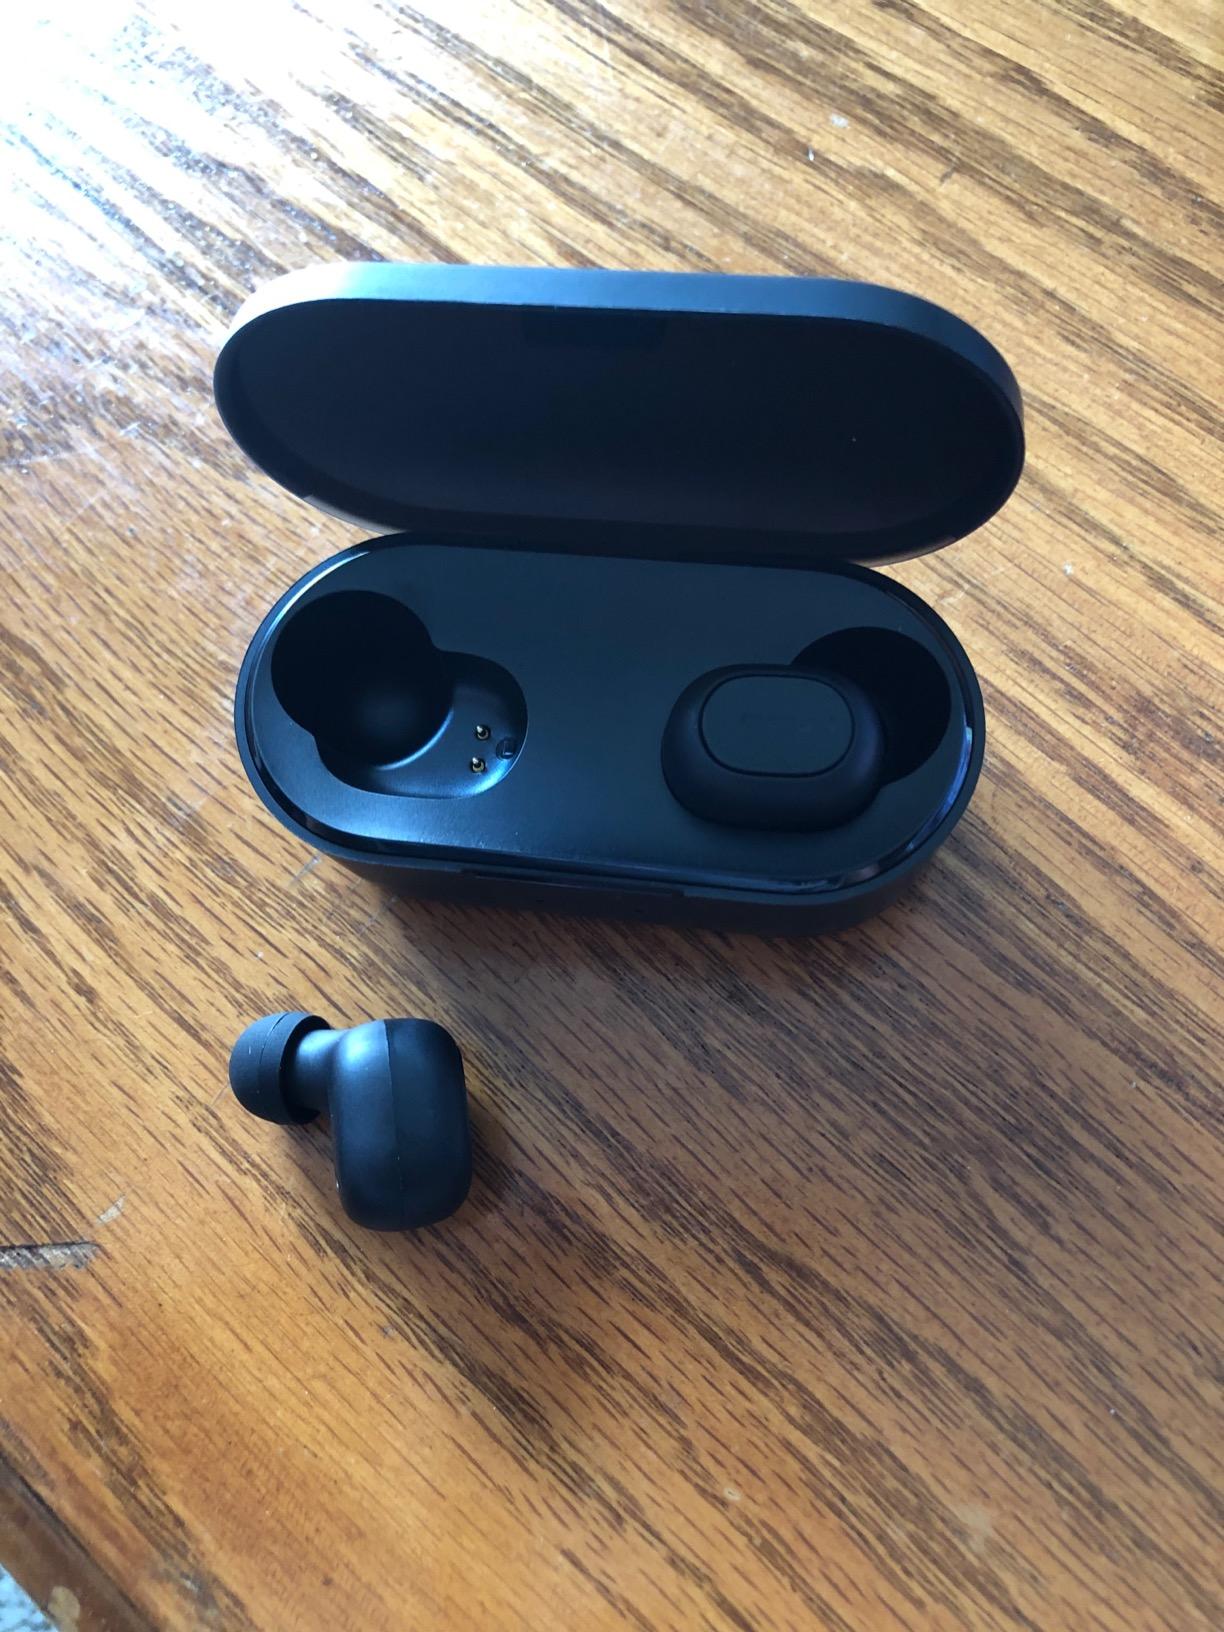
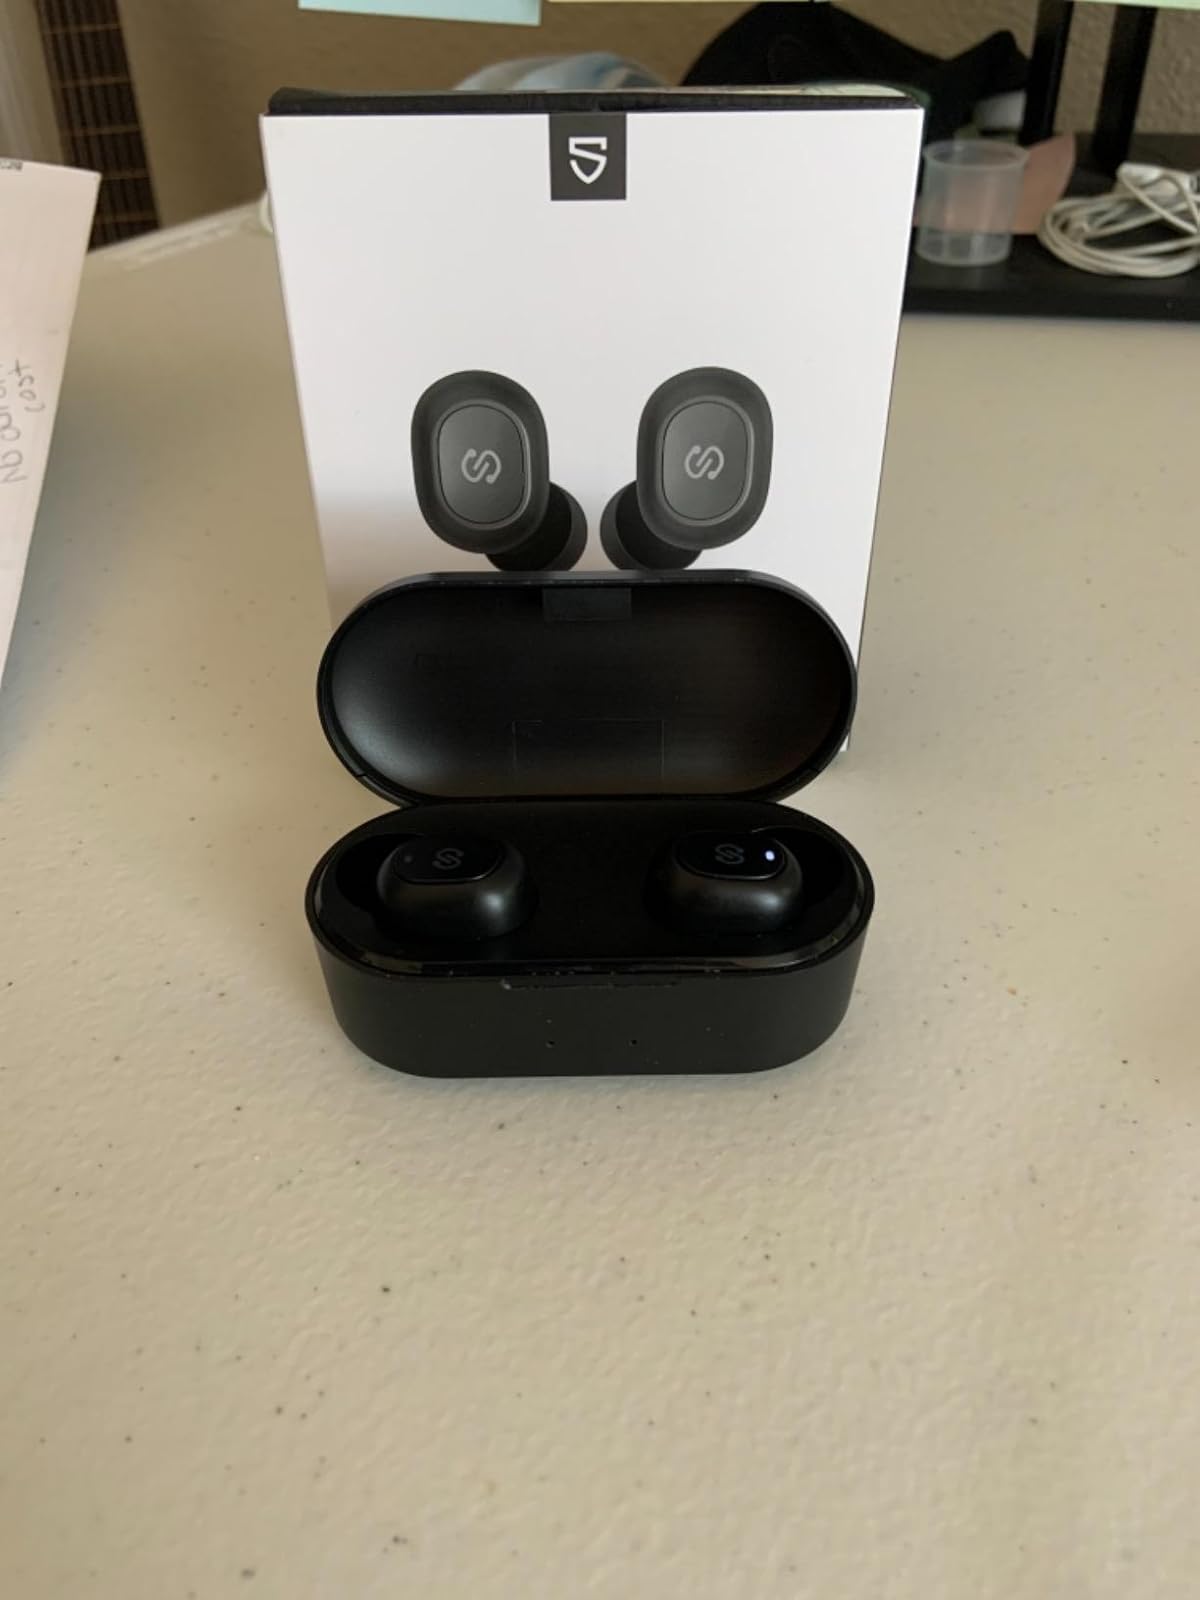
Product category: earbuds
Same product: no